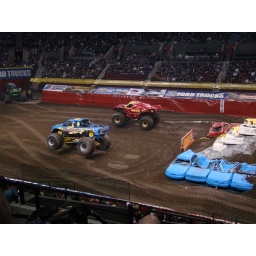
Two trucks raced in a straight line over cars. The blue car lane almost always won.